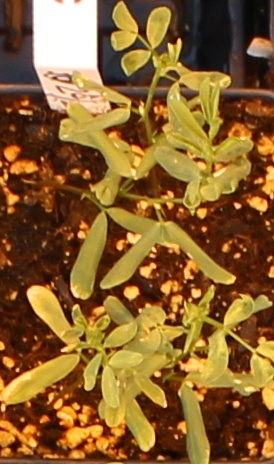
Label: Lentil